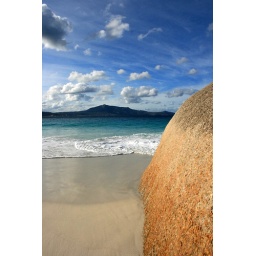
Little beach in Albany, WA. This place is so pure, the sand squeaks as you walk on it.